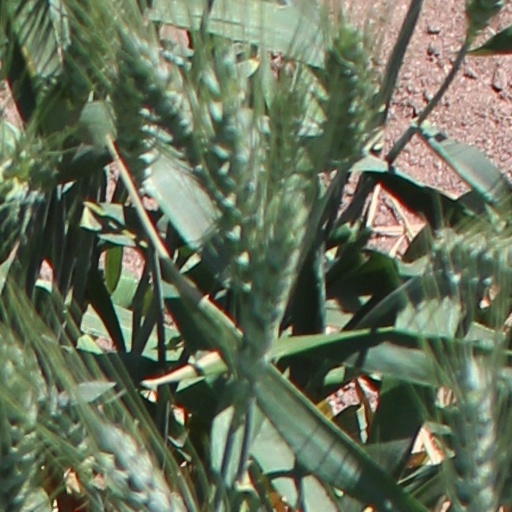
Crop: wheat